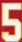
Number: 5